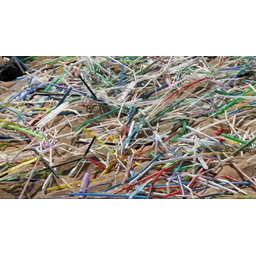
Label: plastic